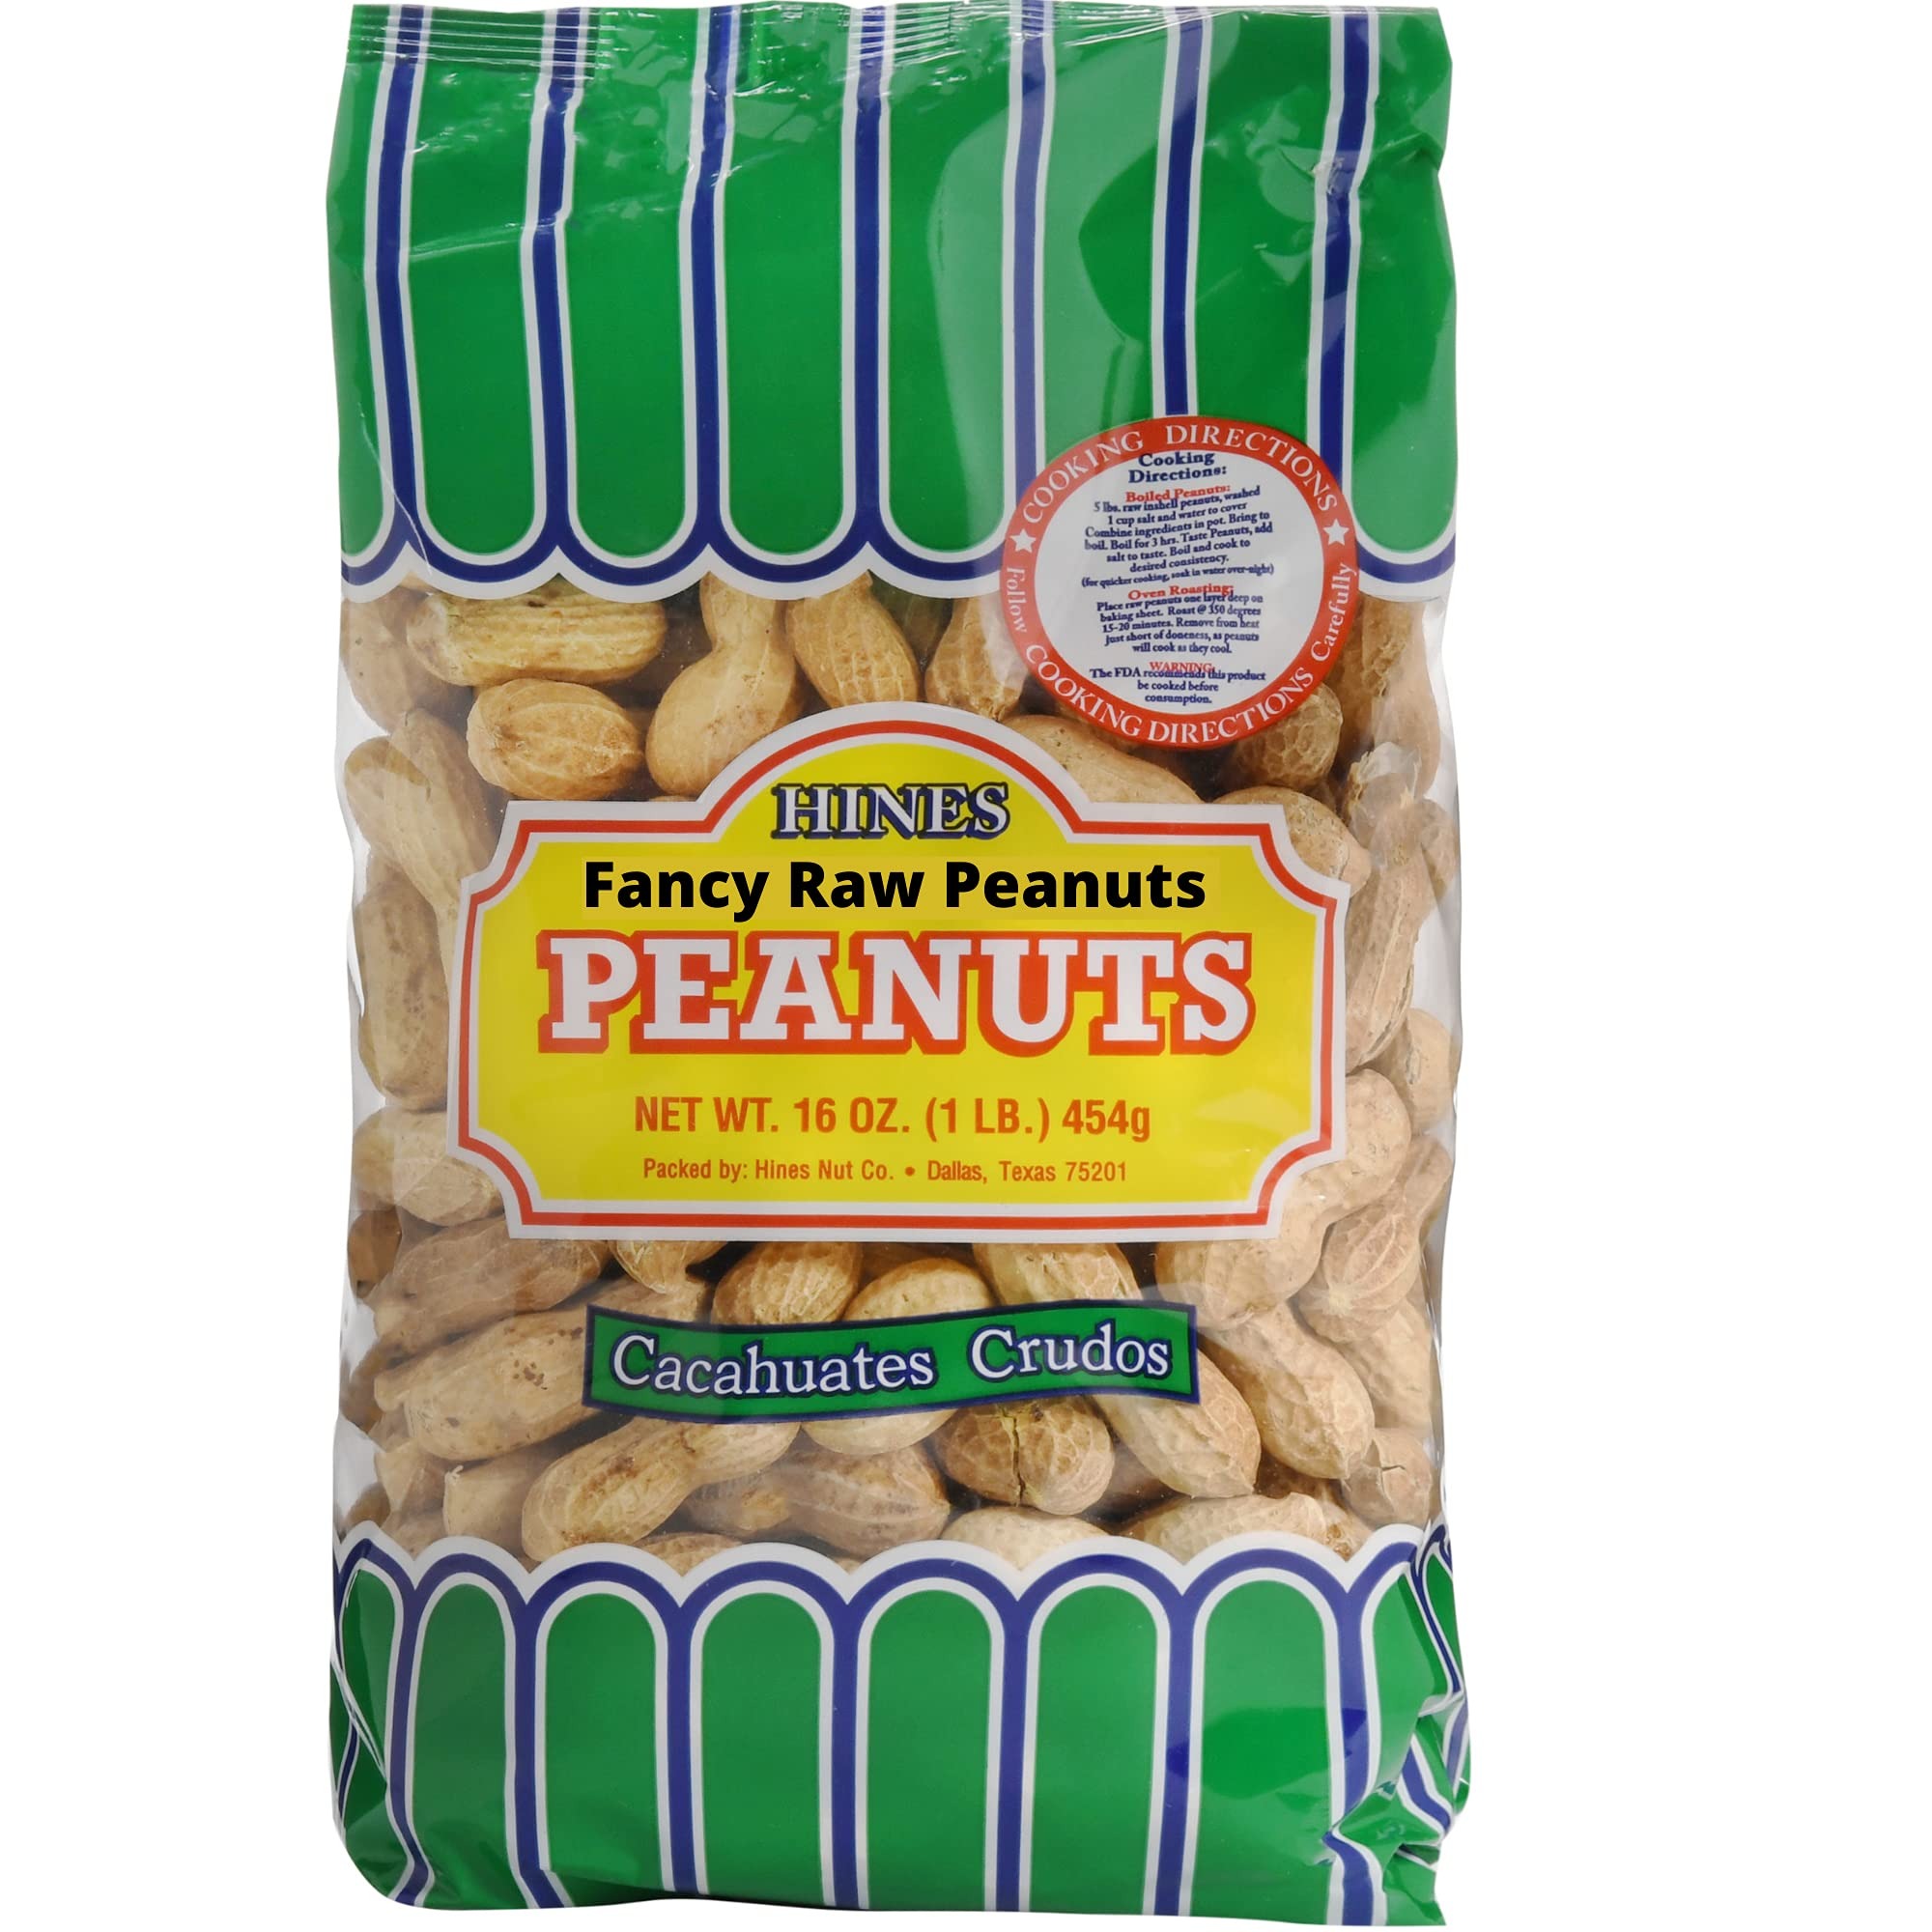
Item Name: Hines Nuts Company | PEANUTS RAW IN SHELL Bag 16oz (Great for making your own boiled peanuts) Ideal to feed Outdoor Wildlife
Bullet Point 1: Cook before eat: They are Safe for Human Consumption Raw peanuts can be boiled in a pot, a pressure cooker, or a slow cooker.
Bullet Point 2: In shell raw peanuts are ideal for those who like to eat them unroasted. You can also cook them to your own taste.
Bullet Point 3: These are not green peanuts, many people still love to boil them. Raw peanuts just need to be soaked overnight for at least 24 hours prior to boiling. Alternatively, you can enjoy them as a tasty snack or use them in recipes.
Bullet Point 4: Peanuts are a favorite food for many birds, and they’re a fast, easy option for backyard birders to refill feeders.
Bullet Point 5: Attracts: Woodpeckers, Blue Jays, Northern Cardinals, Squirrels, Deer, Chipmunks and much more
Product Description: Enjoy the authentic taste of Hines Nuts Company raw in-shell peanuts. Perfect for roasting at home, cooking, or enjoying as a natural and healthy snack. These unsalted, additive-free peanuts retain their freshness and quality, offering you a 100% pure and versatile product.
Value: 16.0
Unit: Ounce

Price: 5.27